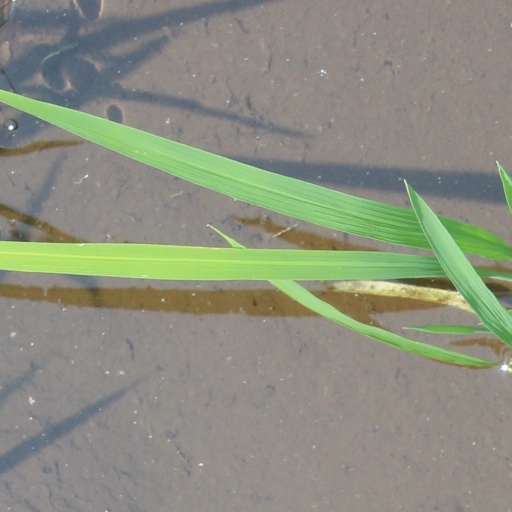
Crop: rice